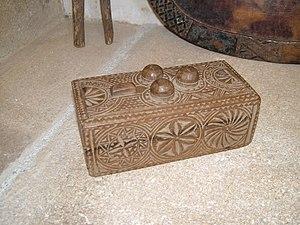
Boite à secret Auvergne
Une boîte à secret ou coffret à secret est une boîte qui peut être ouverte par une série de manipulations complexes ou cachées. Certaines de ces boîtes n'ont besoin que d'une simple pression dans un endroit spécifique tandis que d'autres ont besoin de mouvements subtils de différentes parties pour être ouvertes.